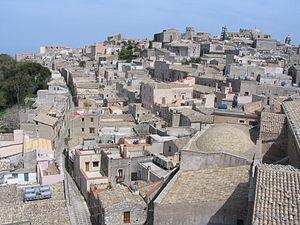
Erice - vue depuis le sommet de la cathedrale - Via Rabata